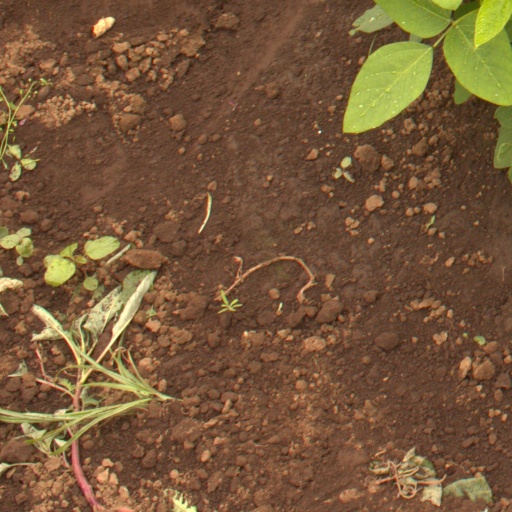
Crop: soybean